Boys & Girls Harbor

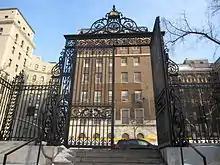
One East 104th Street, the organization's main building.

Boys & Girls Harbor, Inc. (formerly called Boys Harbor) is a formerly independent American youth services organization, headquartered in Manhattan, New York City, New York. In 2019 the organization merged with Supportive Children's Advocacy (SCAN) to form SCAN-Harbor.